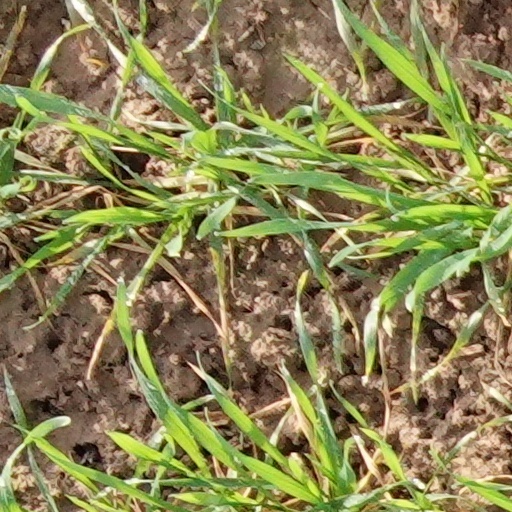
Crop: wheat